Mr. Cheeks

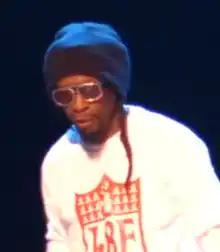

Terrance Cocheeks Kelly (born March 28, 1971), known professionally as Mr. Cheeks, is an American rapper from Queens, New York. He is best known for his 2001 single "Lights, Camera, Action!" (featuring Missy Elliott, P. Diddy and Petey Pablo), which peaked at number 14 on the "Billboard" Hot 100. Prior, he performed as a member of the hip hop group Lost Boyz from 1995 to 1999, and thereafter signed with Universal Records to pursue a solo career.